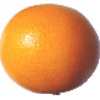
Label: pink_grapefruit